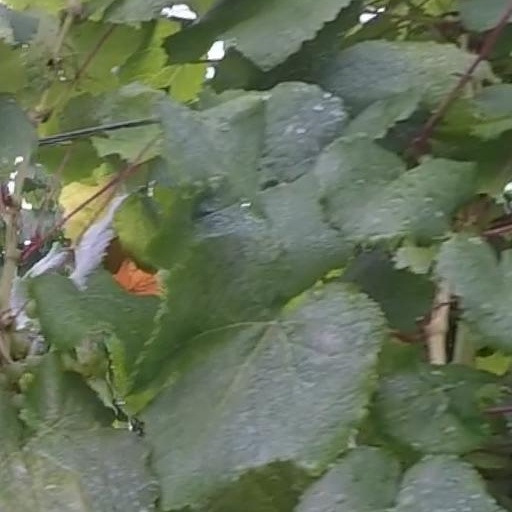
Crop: grape